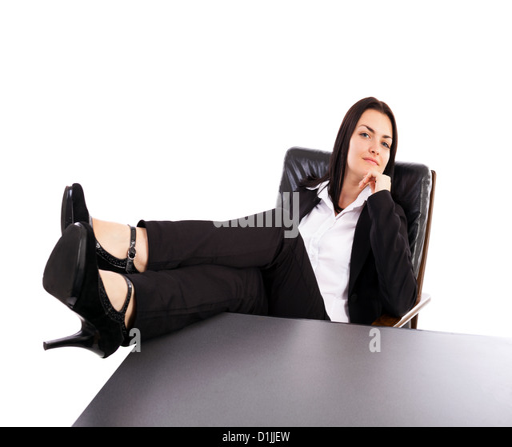
young businesswoman sitting in an armchair with legs on table